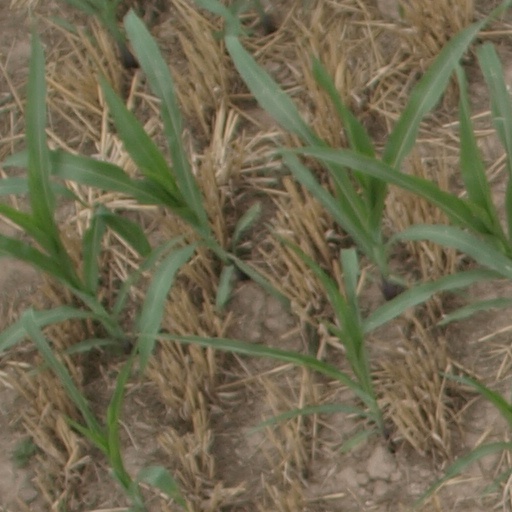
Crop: maize; corn